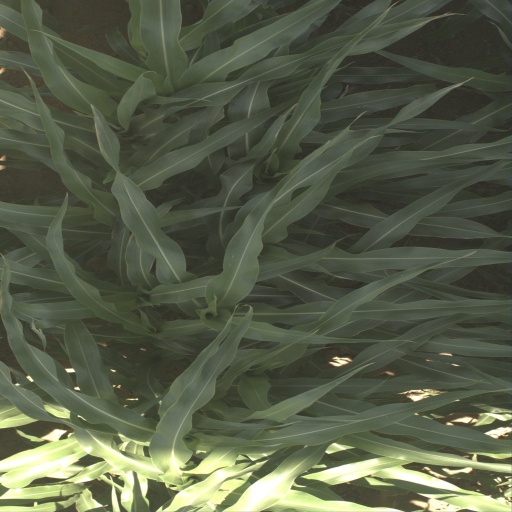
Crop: sorghum